Philippe Charles de La Fare

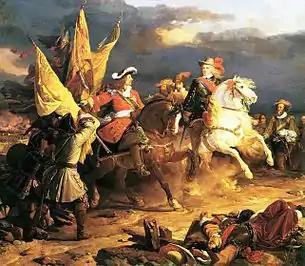
Le "Grand Vendôme", the friend of his father, and Philip V of Spain

The friend of his father, Duke of Vendôme, was one of the last leaders of war in the Kingdom of France. He wanted to mount a surprise assault on the strong fortifications of Vercelli, but the detachment to this expedition arrives too late and the project is aborted.